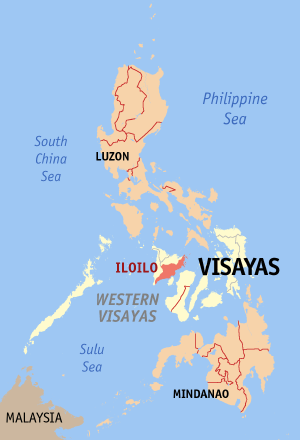
La province de Iloílo est une province dans l'île de Panay, au centre des Philippines. Sa capitale est Iloílo.